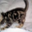
Label: cat